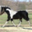
Label: horse